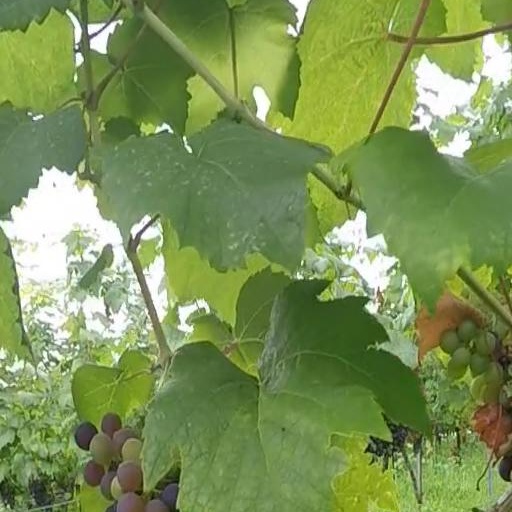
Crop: grape